Reiman Gardens

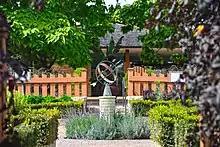
The Herb Garden

Since 1914, Iowa State University has had a horticulture garden; Reiman Gardens is the third location for these gardens. The original horticultural garden was located north of The Farm House at the Iowa State Horticultural Research Station. In 1964, the garden was moved to a three-quarter-acre site on the northeast corner of Iowa State University's campus, north of the power plant. The site was limited, however, because it offered little room for expansion and was surrounded by ISU's industrial zone.